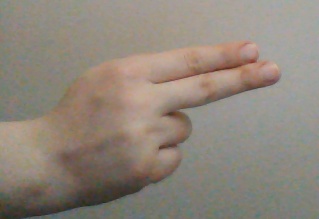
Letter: ain